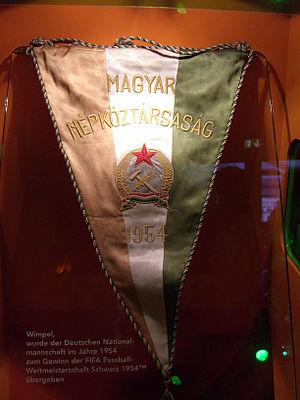
L'histoire du football rend compte de la naissance et de l'évolution du football, un sport collectif apparu au milieu du XIXᵉ siècle en Grande-Bretagne et devenu au siècle suivant le plus populaire au monde.
La finale de la Coupe du monde de football 1954, connue sous le surnom de « Miracle de Berne », est le match de football concluant la cinquième édition de la Coupe du monde, organisée en Suisse. Elle a lieu le 4 juillet 1954 au Stade du Wankdorf, à Berne. L'Allemagne de l'Ouest s'impose face à la Hongrie par trois buts à deux, déjouant alors tous les pronostics.
La Coupe du monde de football, ou Coupe du monde de la FIFA, est le championnat du monde des équipes nationales masculines de football. Décidée le 28 mai 1928 par la Fédération internationale de football association sous l'impulsion de son président Jules Rimet, elle a été ouverte à toutes les équipes des fédérations reconnues par la FIFA, professionnelles y compris, se distinguant en cela du tournoi olympique de football, à l'époque réservé aux amateurs.